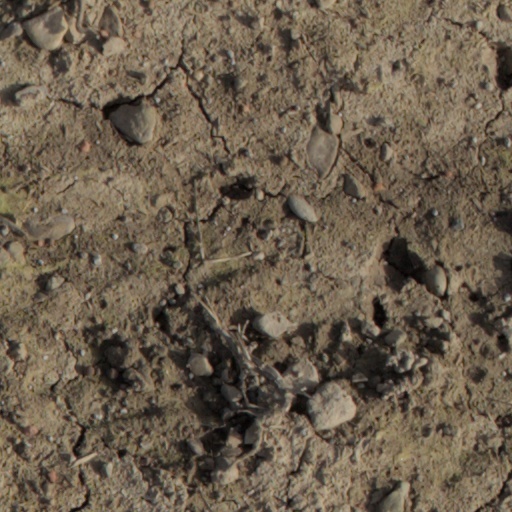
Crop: wheat